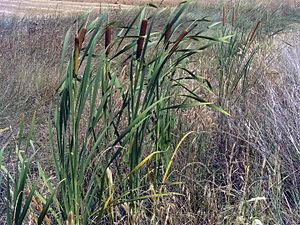
Cette liste de Tracheophyta de Bosnie-Herzégovine, ainsi que d’espèces introduites est un aperçu incomplet d’espèces de mousses, de fougères, de gymnospermes et d’angiospermes citées dans la littérature disponible en langues bosniaque, croate, serbe et serbo-croate. Cet aperçu n’inclue pas des espèces cultivées ni celles occasionnellement introduites.
La province de Mendoza est une province de l'Argentine située à l'ouest du pays. Elle est limitrophe de la province de San Juan au nord, de San Luis à l'est, de La Pampa et Neuquén au sud et du Chili à l'ouest. Elle est typiquement une province andine. Avec les provinces de San Juan et de San Luis, la province de Mendoza fait partie de la région de Cuyo.
Typha domingensis est une espèce de plante vivace monocotylédone du genre Typha et de la famille des Typhaceae. Elle croît dans les zones tempérées de l'hémisphère nord. Elle fleurit au printemps et donne des fruits au milieu de l'automne.